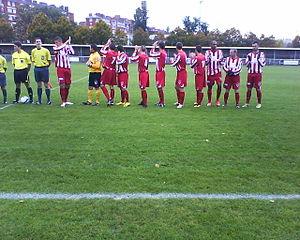
Présentation de l'équipe de Marck (CFA 2) lors du match Paris FC B - Marck du 24 octobre 2010 au stade Déjérine
L'Association sportive Marck est un club français de football basé à Marck. L'AS Marck évolue en 2016-2017 et finit 14ᵉ du Championnat de France Amateurs 2, et évoluera en DH la saison 2017-2018. L'équipe première évolue au stade Jean-Claude-Agneray, un stade d'une capacité de 300 place assises et 700 places debout, du nom du maire de la ville de mars 1989 à avril 1989. L'équipe réserve évolue en DHR.